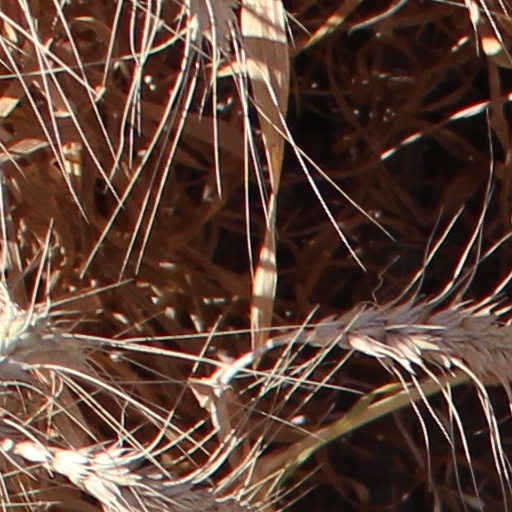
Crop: wheat